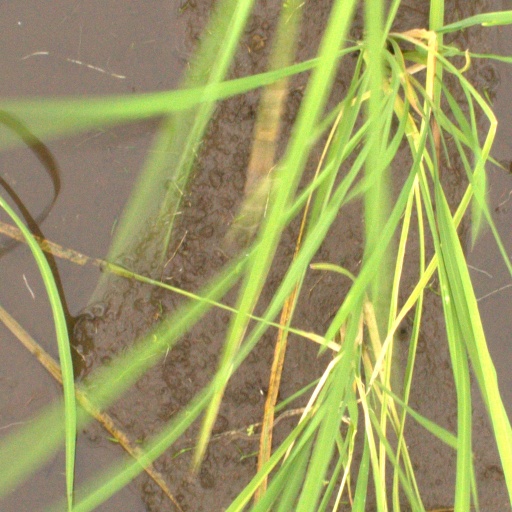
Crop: rice